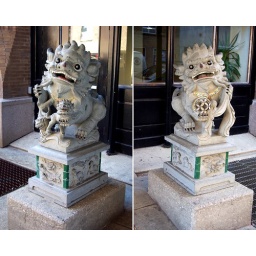
These lions (I think they're lions) are in front of the TenTen building at 10th and Race Streets in Philly.